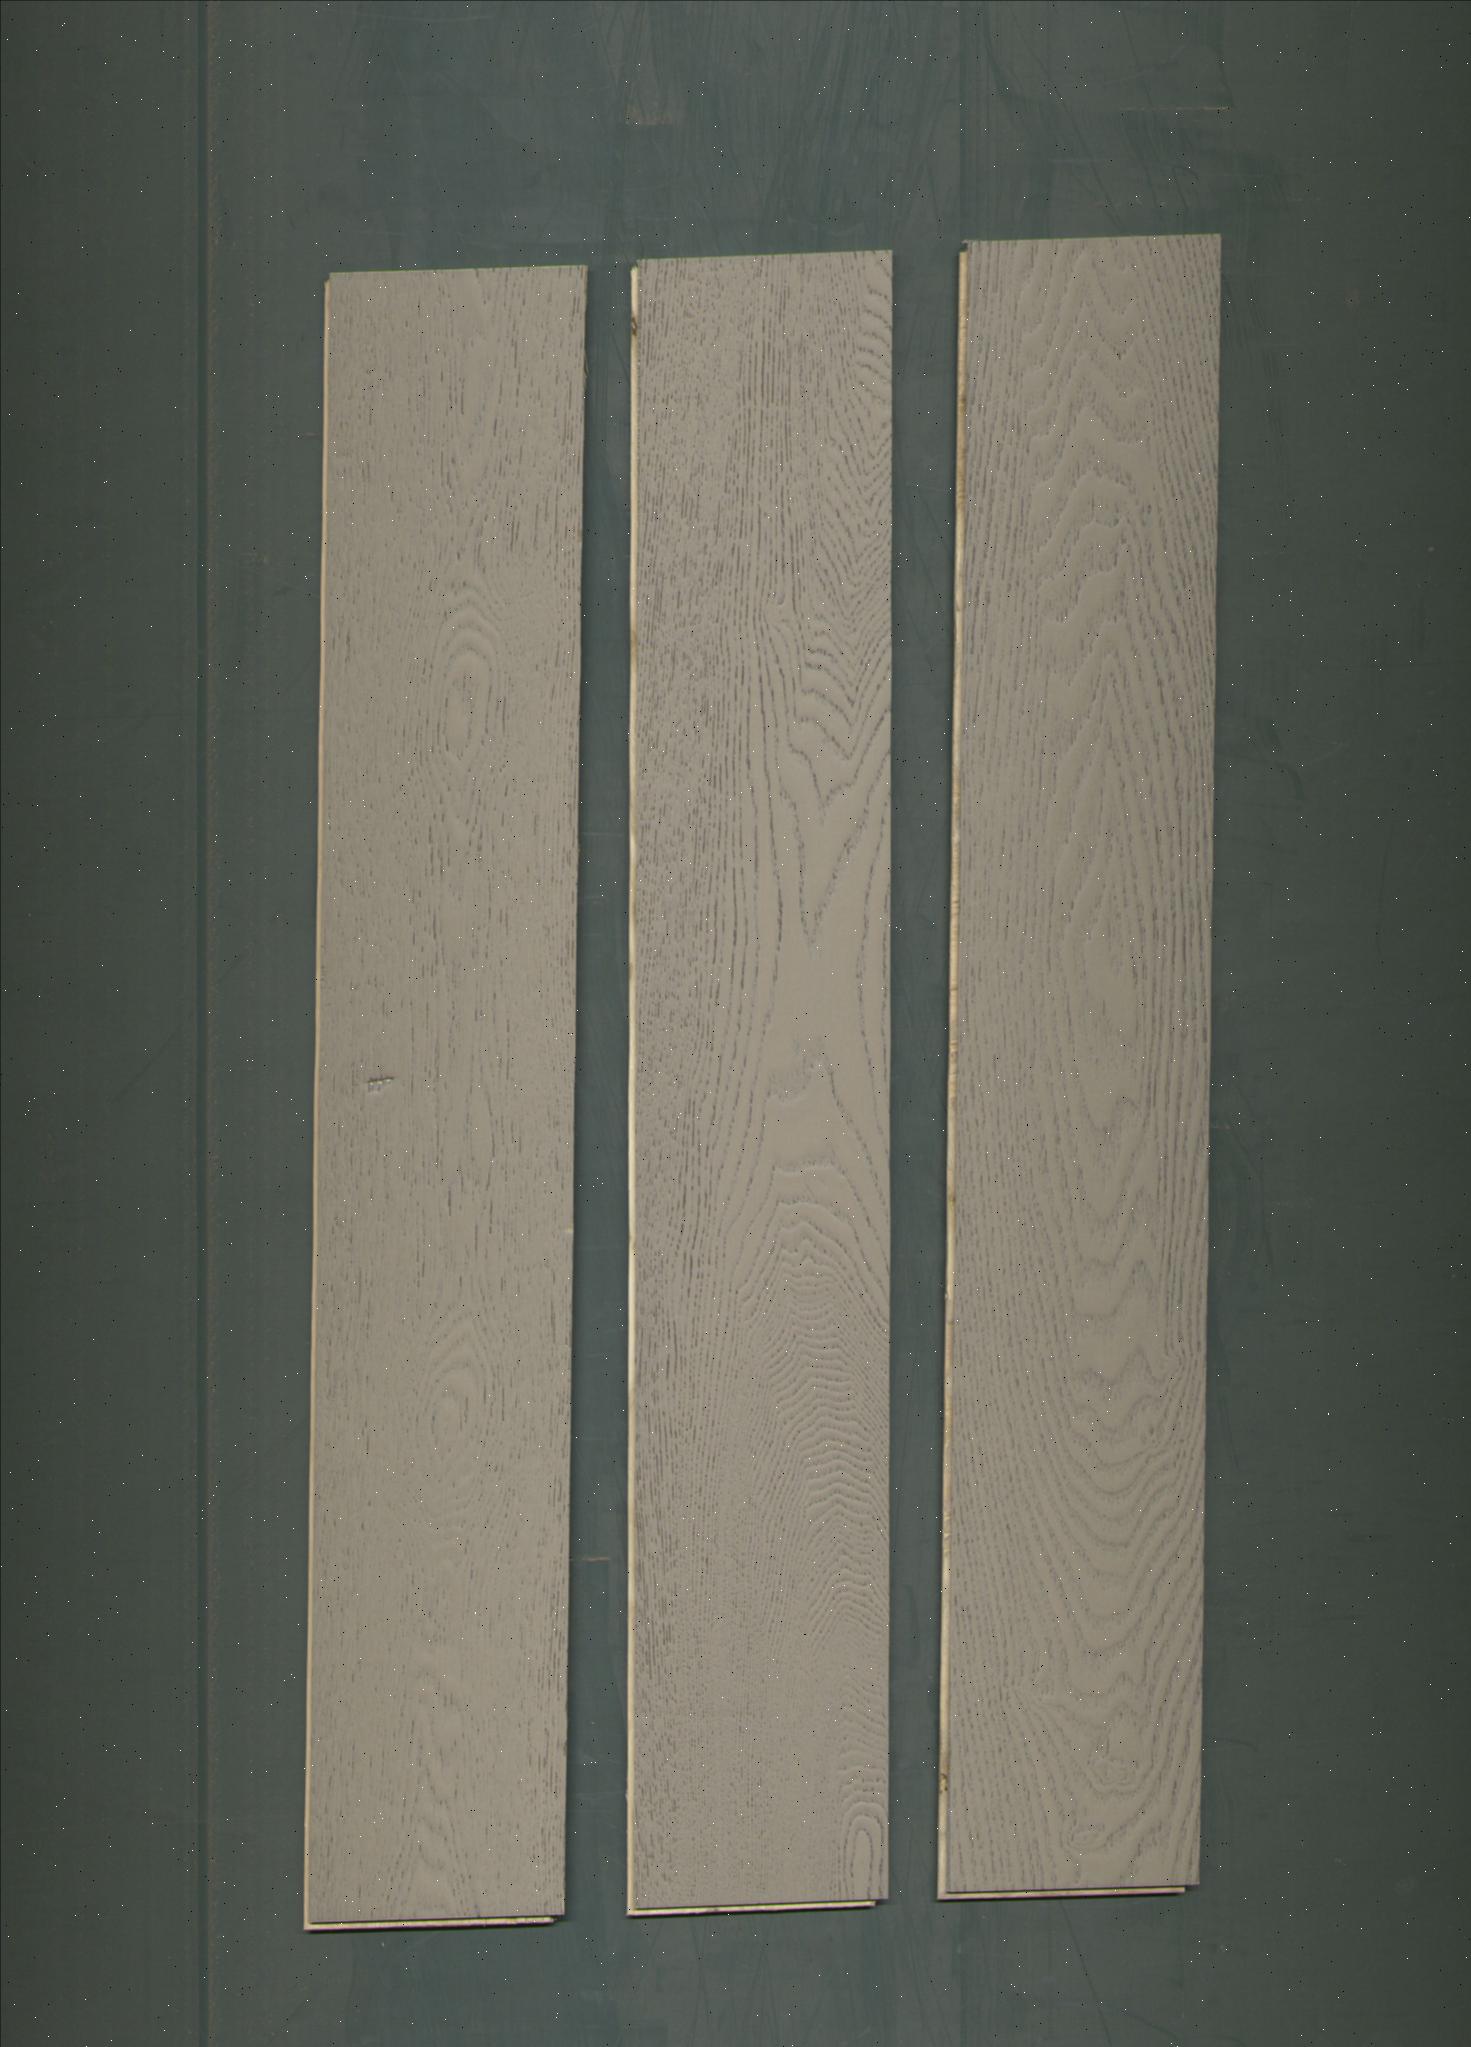
Label: mixers